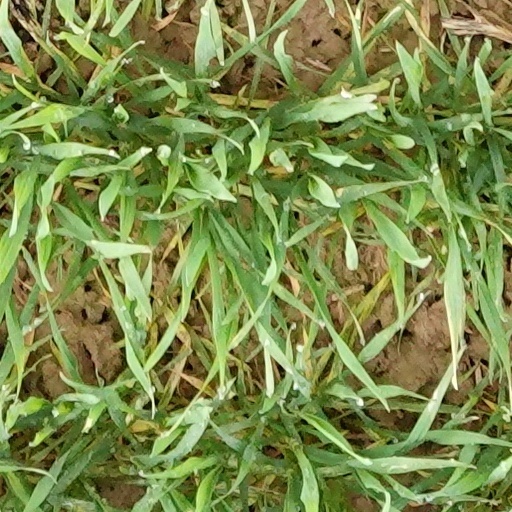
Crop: wheat